Apache Railway

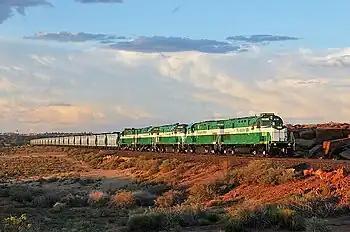
Apache Railway train, just south of Holbrook, Arizona, 2010

The Apache Railway is an Arizona short-line railroad that operates from a connection with the BNSF Railway at Holbrook to the Snowflake Mill near Snowflake, Arizona, . The APA was acquired by Catalyst Paper from Abitibi Consolidated in 2008. The Snowflake paper mill shut down permanently on September 30, 2012. In late 2015, the railway was purchased out of bankruptcy by a group including Aztec Land & Cattle Company and Midwest Poultry Producers, L.P., thereby avoiding a shutdown and scrappage of the line. The railway continues to operate, and its revenues are driven primarily by car repair and storage. The railway's freight revenues have not yet recovered from the shutdown of the Snowflake paper mill then owned by Catalyst, although efforts to enhance them continue.